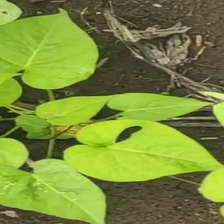
Weed species: Obscure_morning _glory(Ipomoea obscura)